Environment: real
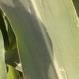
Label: healthy